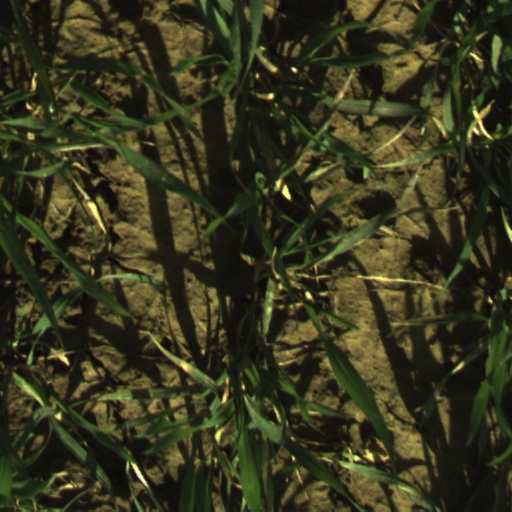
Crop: wheat